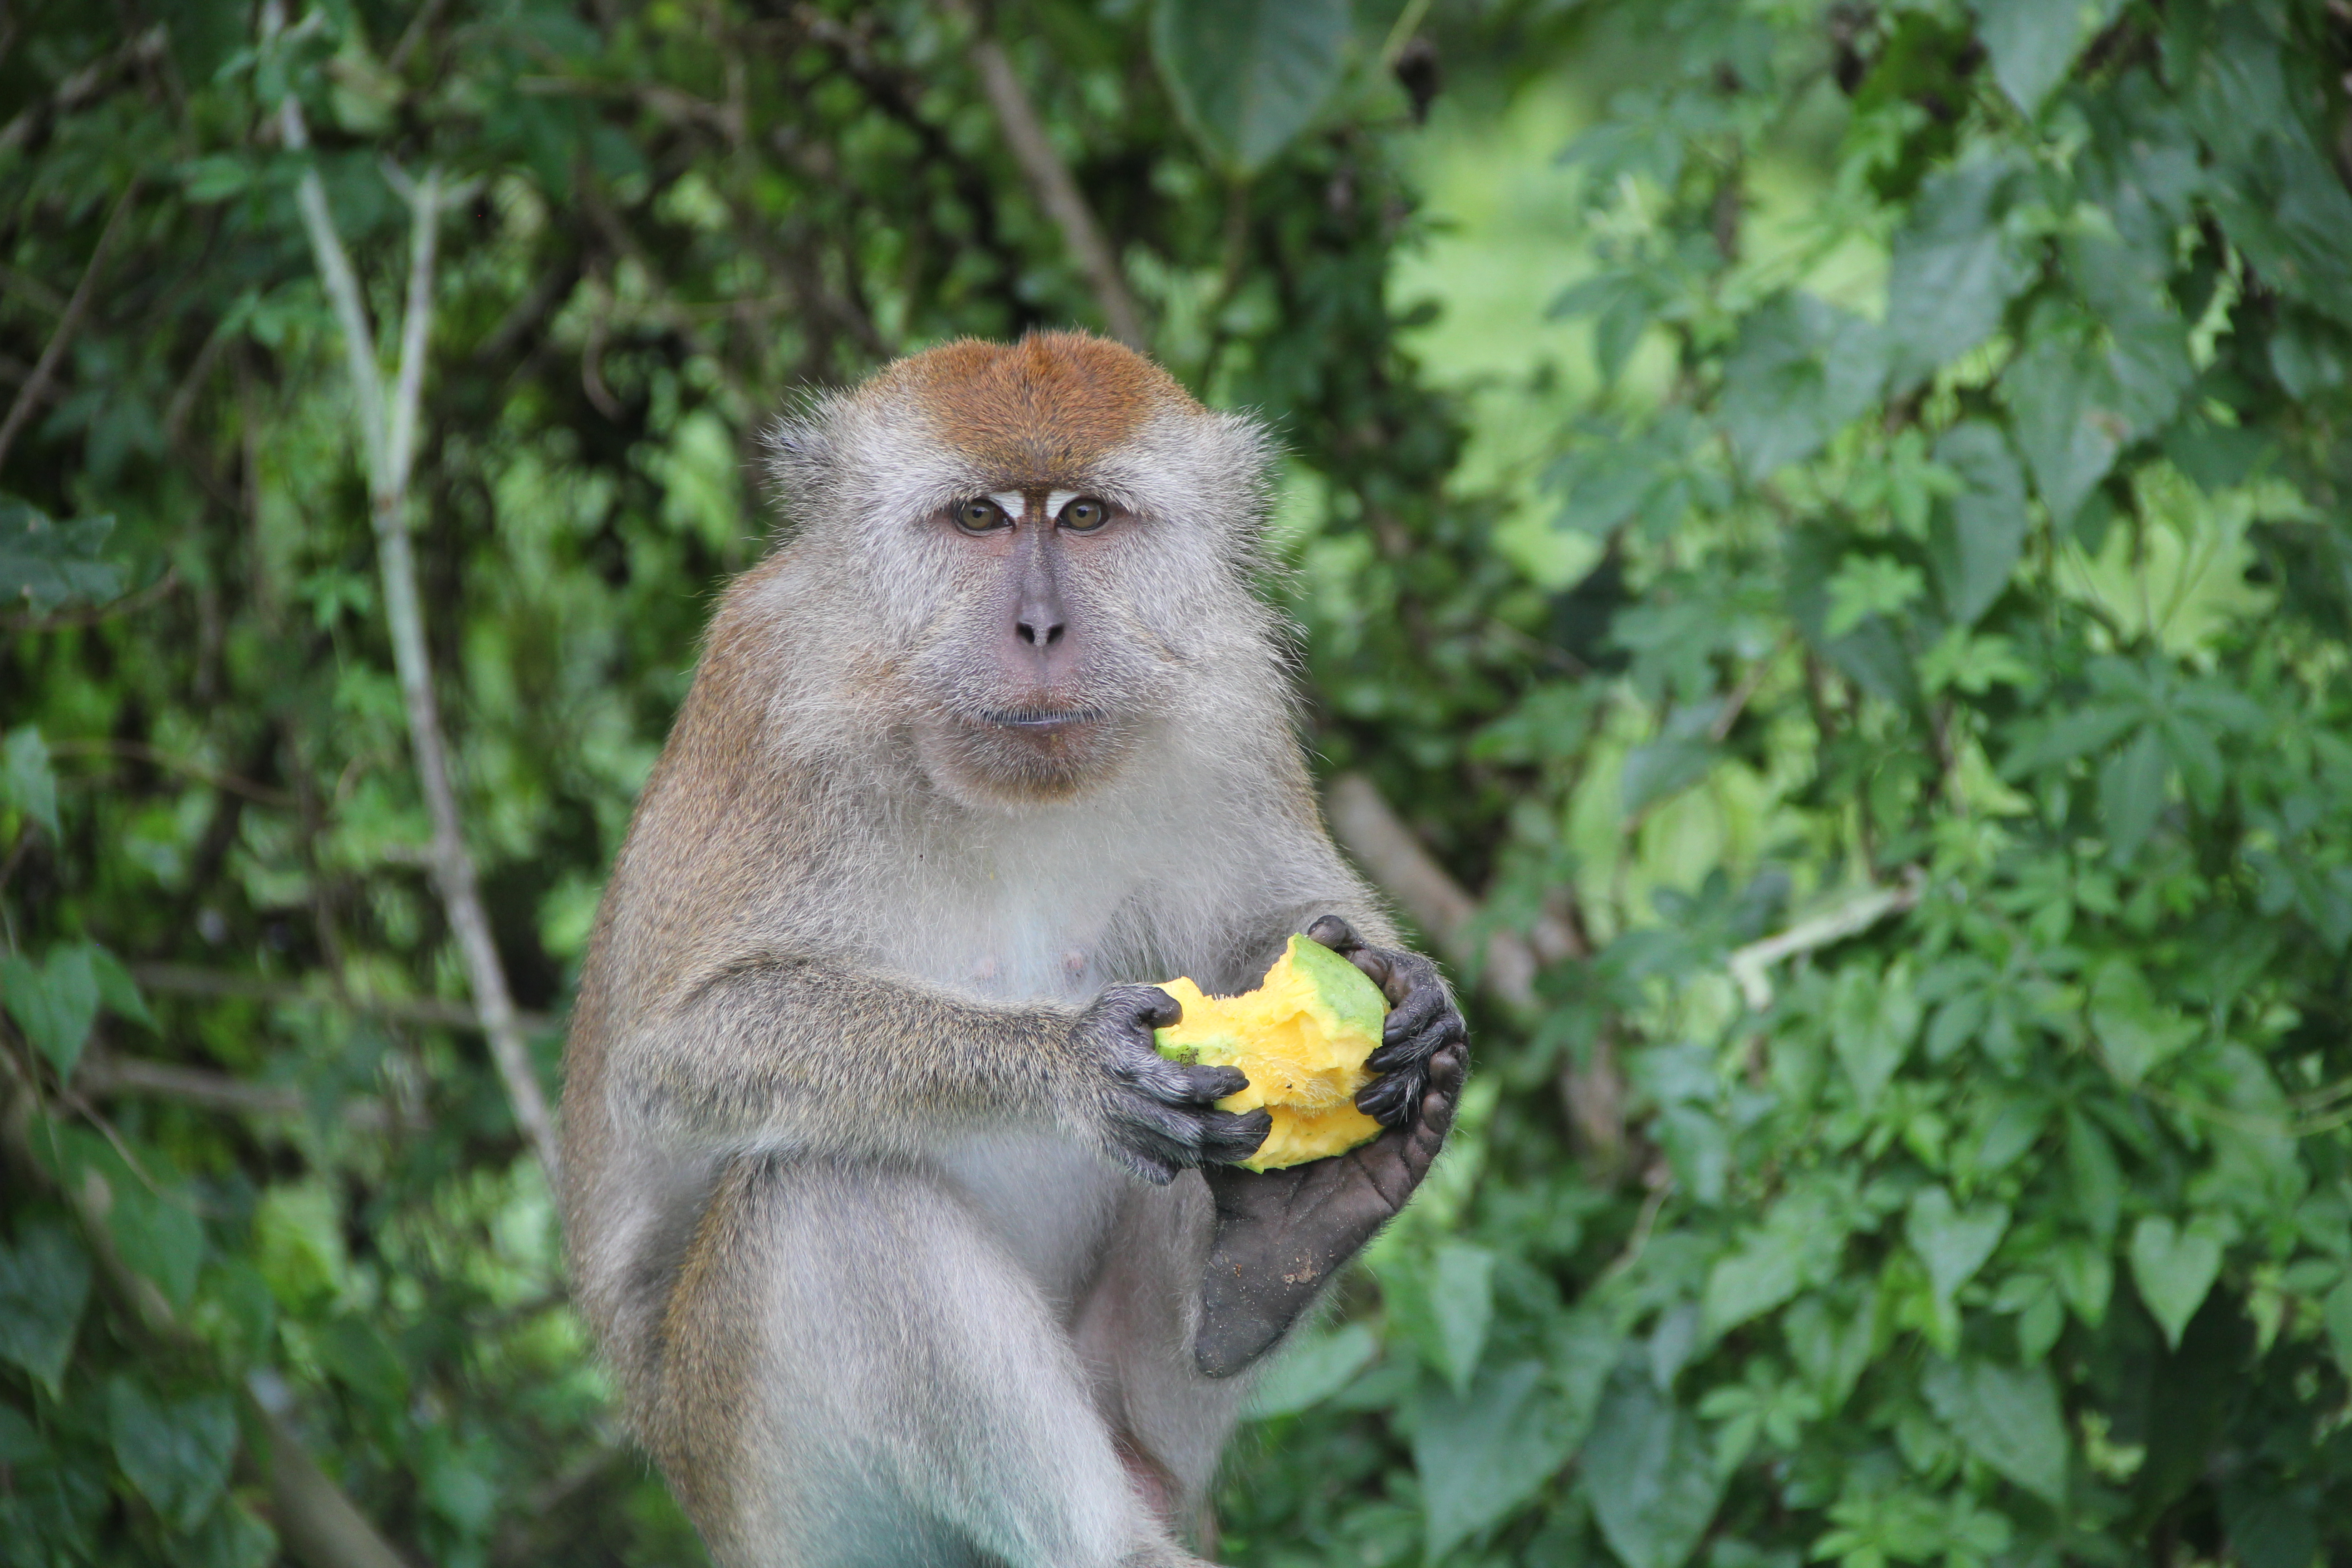
monkey, vertebrate, mammal, macaque, primate, old world monkey, new world monkey, wildlife, nature reserve, terrestrial animal, organism, adaptation, plant, fawn, Patas, jungle, forest